Rage (1999 film)

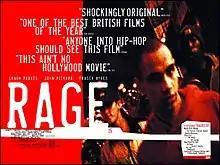
Theatrical release poster

Rage is a 1999 feature film directed and written by Nigerian-born Newton Aduaka. "Rage" is his debut feature. Fraser Ayres stars as Jamie, also known as Rage, a mixed-race, angry youth living on a grim council estate in South London. He is part of a rap trio with his two friends Godwin (Shaun Parkes) and Thomas (John Pickard). Looking to escape through their music, they turn to crime in order to finance making a record.